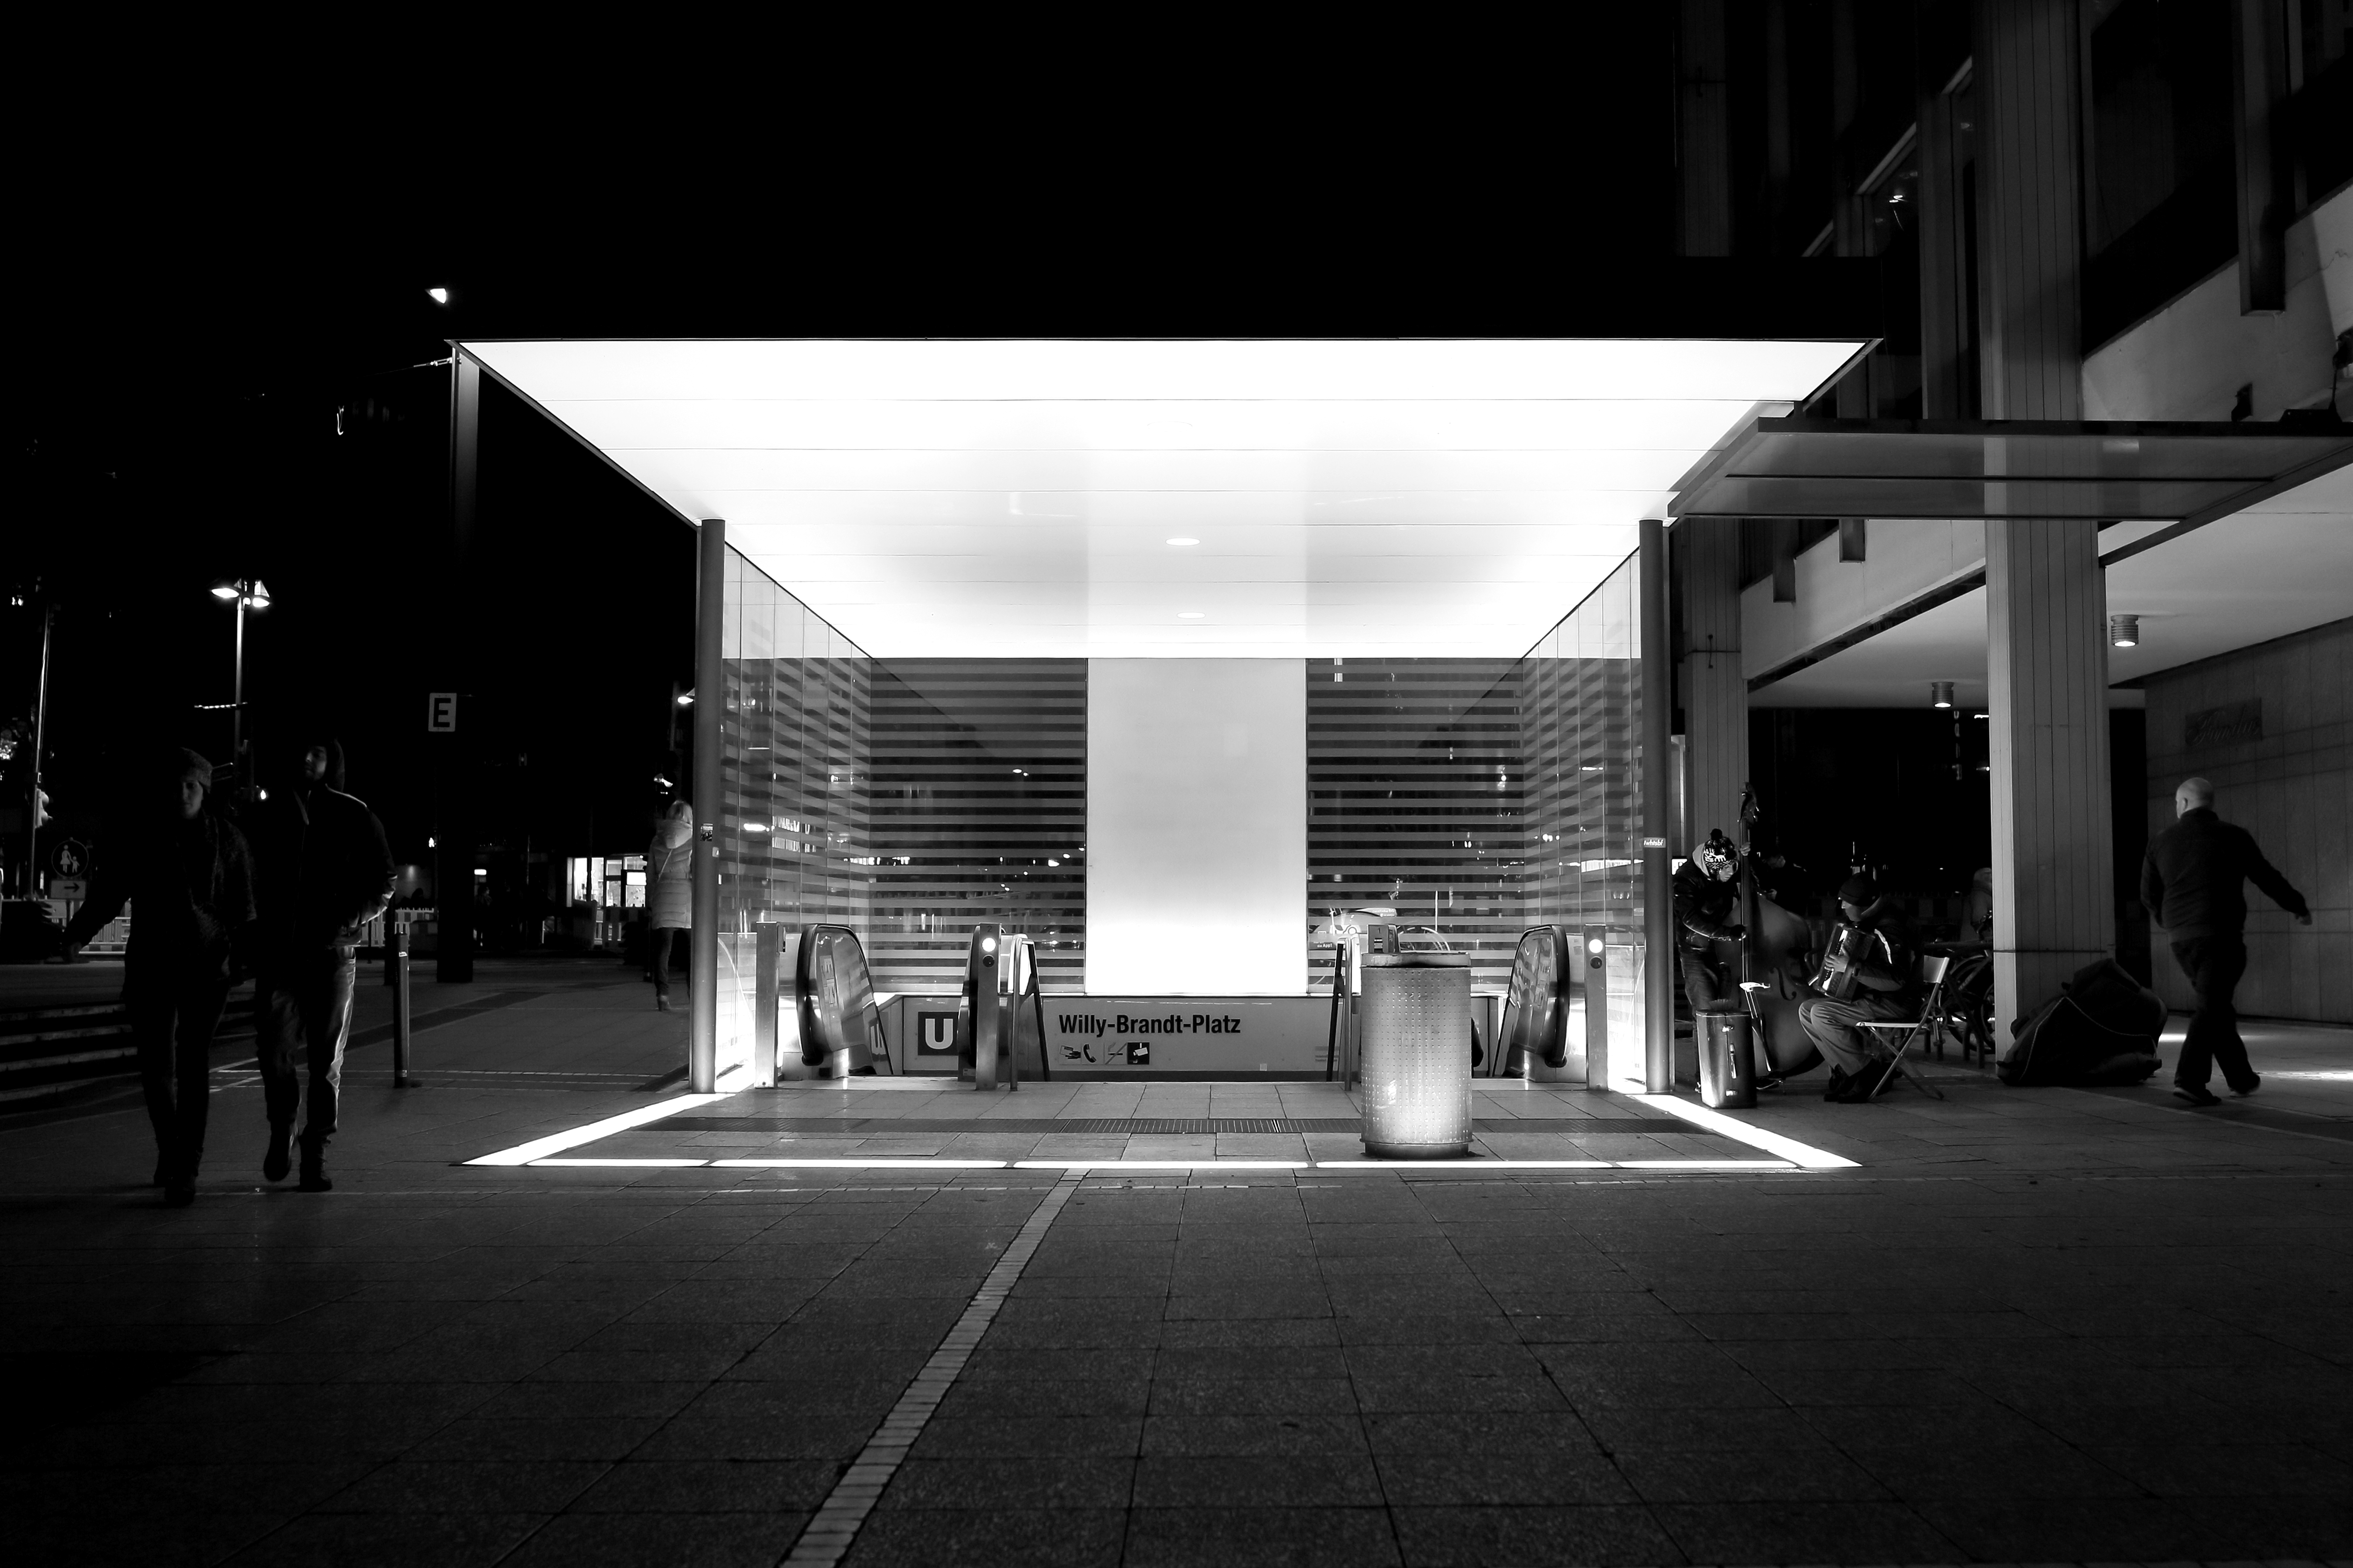
person, light, black and white, architecture, people, road, white, street, night, photography, window, town, building, city, urban, europe, facade, darkness, musician, black, monochrome, lighting, streetphotography, bw, blackandwhite, blackwhite, candid, design, windows, moments, infrastructure, symmetry, stadt, photograph, europa, germany, deutschland, alemania, allemagne, strasse, fenster, sw, schwarzweiss, deutsch, schwarzweis, front, german, gebude, streetscene, shape, snap, moment, frankfurtmain, frankfurtammain, frankfurtam, frankfurtamain, francfort, germania, hesse, hassia, hessen, einfarbig, leute, strasenszene, strassenszene, mensch, menschen, persons, personen, strassenfotografie, stdtisch, strase, unposed, ungestellt, architektur, fassade, frankfurt, musiker, willybrandtplatz, urban area, monochrome photography